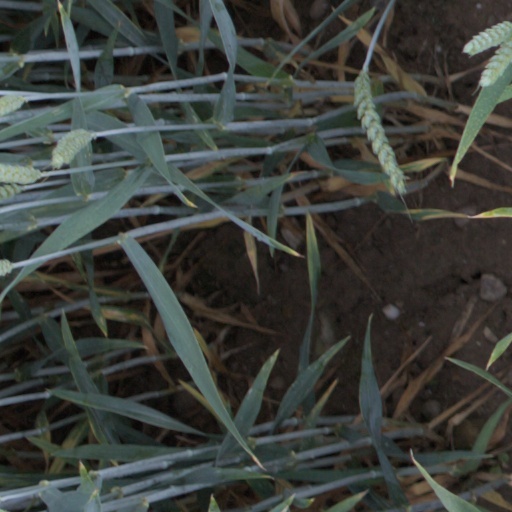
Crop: wheat